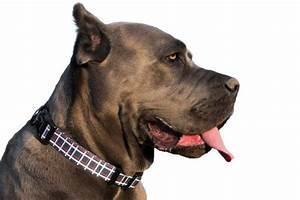
dog